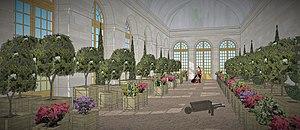
Intérieur de l'Orangerie de Charentonneau vers 1730
Le château de Charentonneau, également connu sous le nom de château Gaillard, était une demeure seigneuriale établi à Charentonneau, sur la commune de Maisons-Alfort, dans le département du Val-de-Marne.